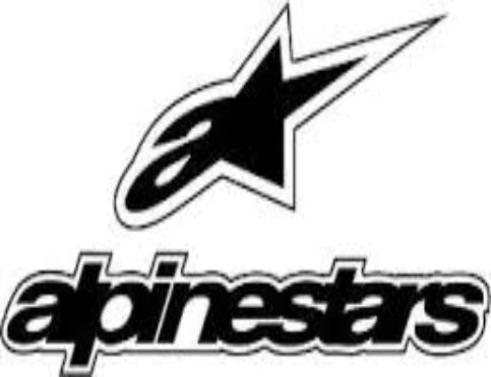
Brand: alpinestars-1
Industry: Clothes